Game Theory (band)

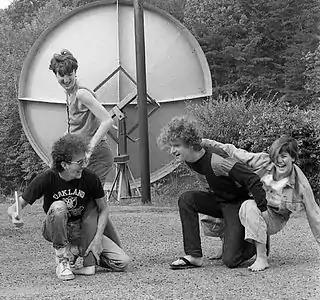
Game Theory, 1985, during break from touring to record "The Big Shot Chronicles" in Winston-Salem, NC. L-R: Ray, LaFreniere, Miller, Ziegler.

By early 1985, Miller had moved from Davis to the San Francisco Bay Area, where he assembled a new lineup featuring keyboardist Shelley LaFreniere, drummer Gil Ray and, on bass, Suzi Ziegler. The San Francisco version of Game Theory commenced a new national tour supporting "Real Nighttime" in 1985. The tour over, Ziegler left the band.